List of birds of Goa

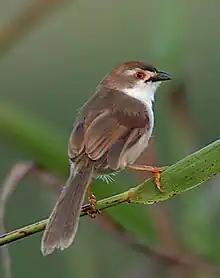
Yellow-eyed babbler

Order: PasseriformesFamily: Paradoxornithidae